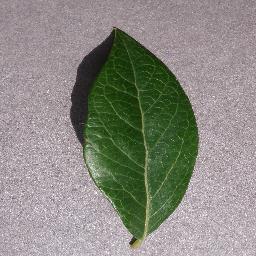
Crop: blueberry
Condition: healthy